Batu Pahat Municipal Council

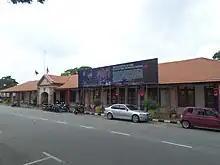
Former Batu Pahat Municipal Council Headquarters

Batu Pahat Municipal Council (MPBP) is a local authority which administrates West Batu Pahat District in Johor, Malaysia. This agency is under Johor state government. MPBP are responsible for public health and sanitation, waste removal and management, town planning, environmental protection and building control, social and economic development and general maintenance functions of urban infrastructure. The MPBP main headquarters is located at Jalan Pejabat, Bandar Penggaram, Batu Pahat.